Question: Please indicate a possible affordance area of hit_baseball_bat that can be used for hitting
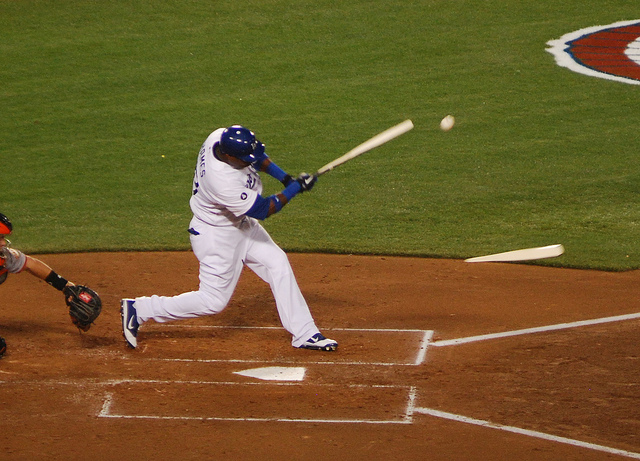
Answer: [362.263, 120.864, 412.967, 154.667]